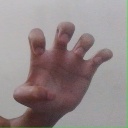
अक्षर: झ